1985 Stanley Cup playoffs

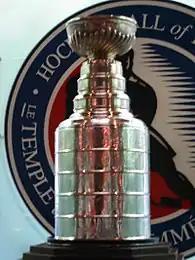
The Stanley Cup

The 1985 Stanley Cup playoffs, the playoff tournament of the National Hockey League (NHL) began on April 10, after the conclusion of the 1984–85 NHL season. The playoffs concluded on May 30 with the champion Edmonton Oilers defeating the Philadelphia Flyers 8–3 to win the final series four games to one and win the Stanley Cup.